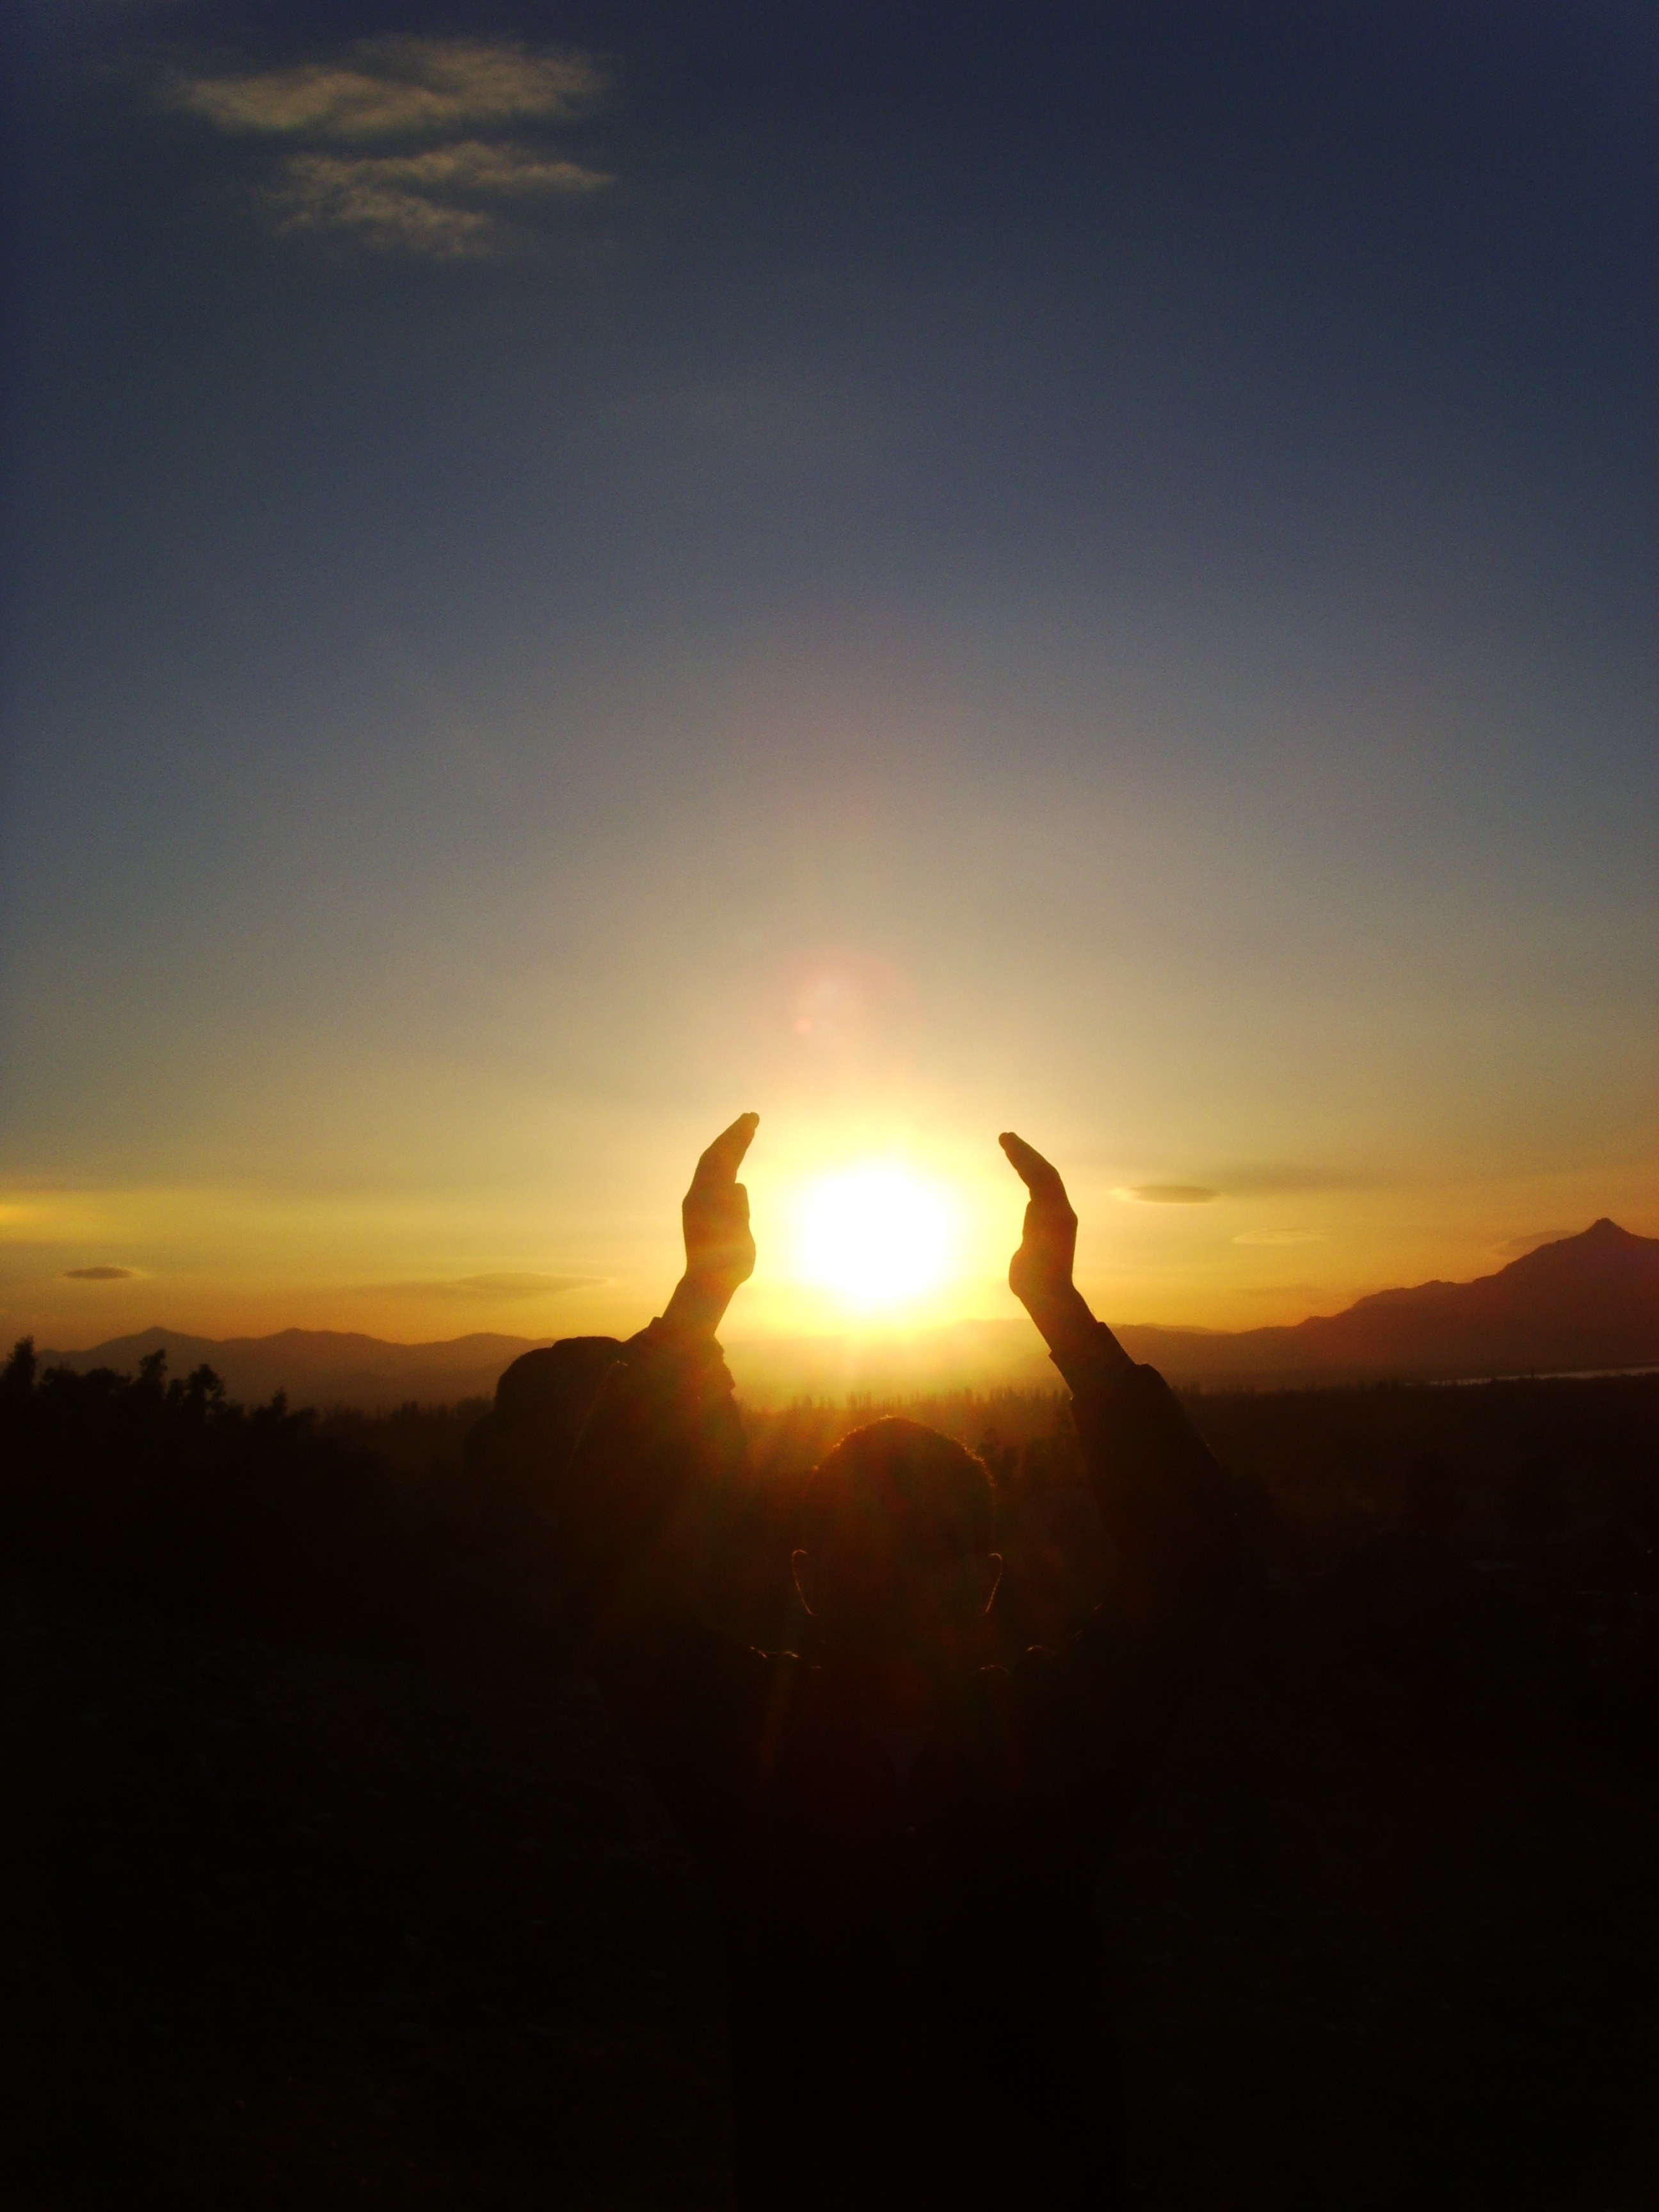
horizon, silhouette, mountain, light, cloud, sun, sunrise, sunset, sunlight, morning, dawn, dusk, evening, holding, afterglow, natural environment, atmospheric phenomenon